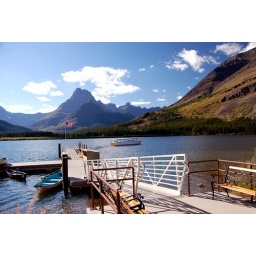
Swiftcurrent Lake in the Many Glacier area of Glacier NP. This is the boat dock with the wooden boat Chief Two Guns in the distance.